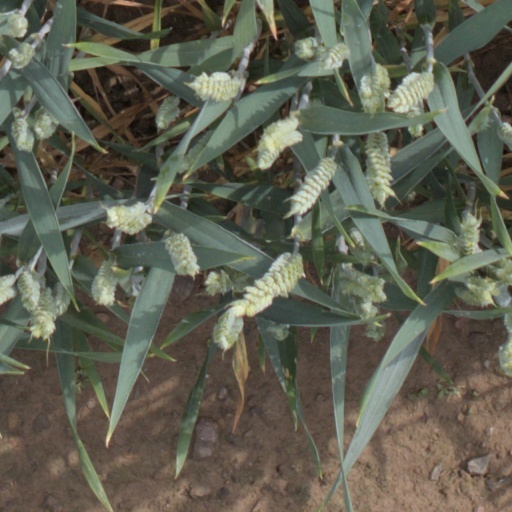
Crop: wheat